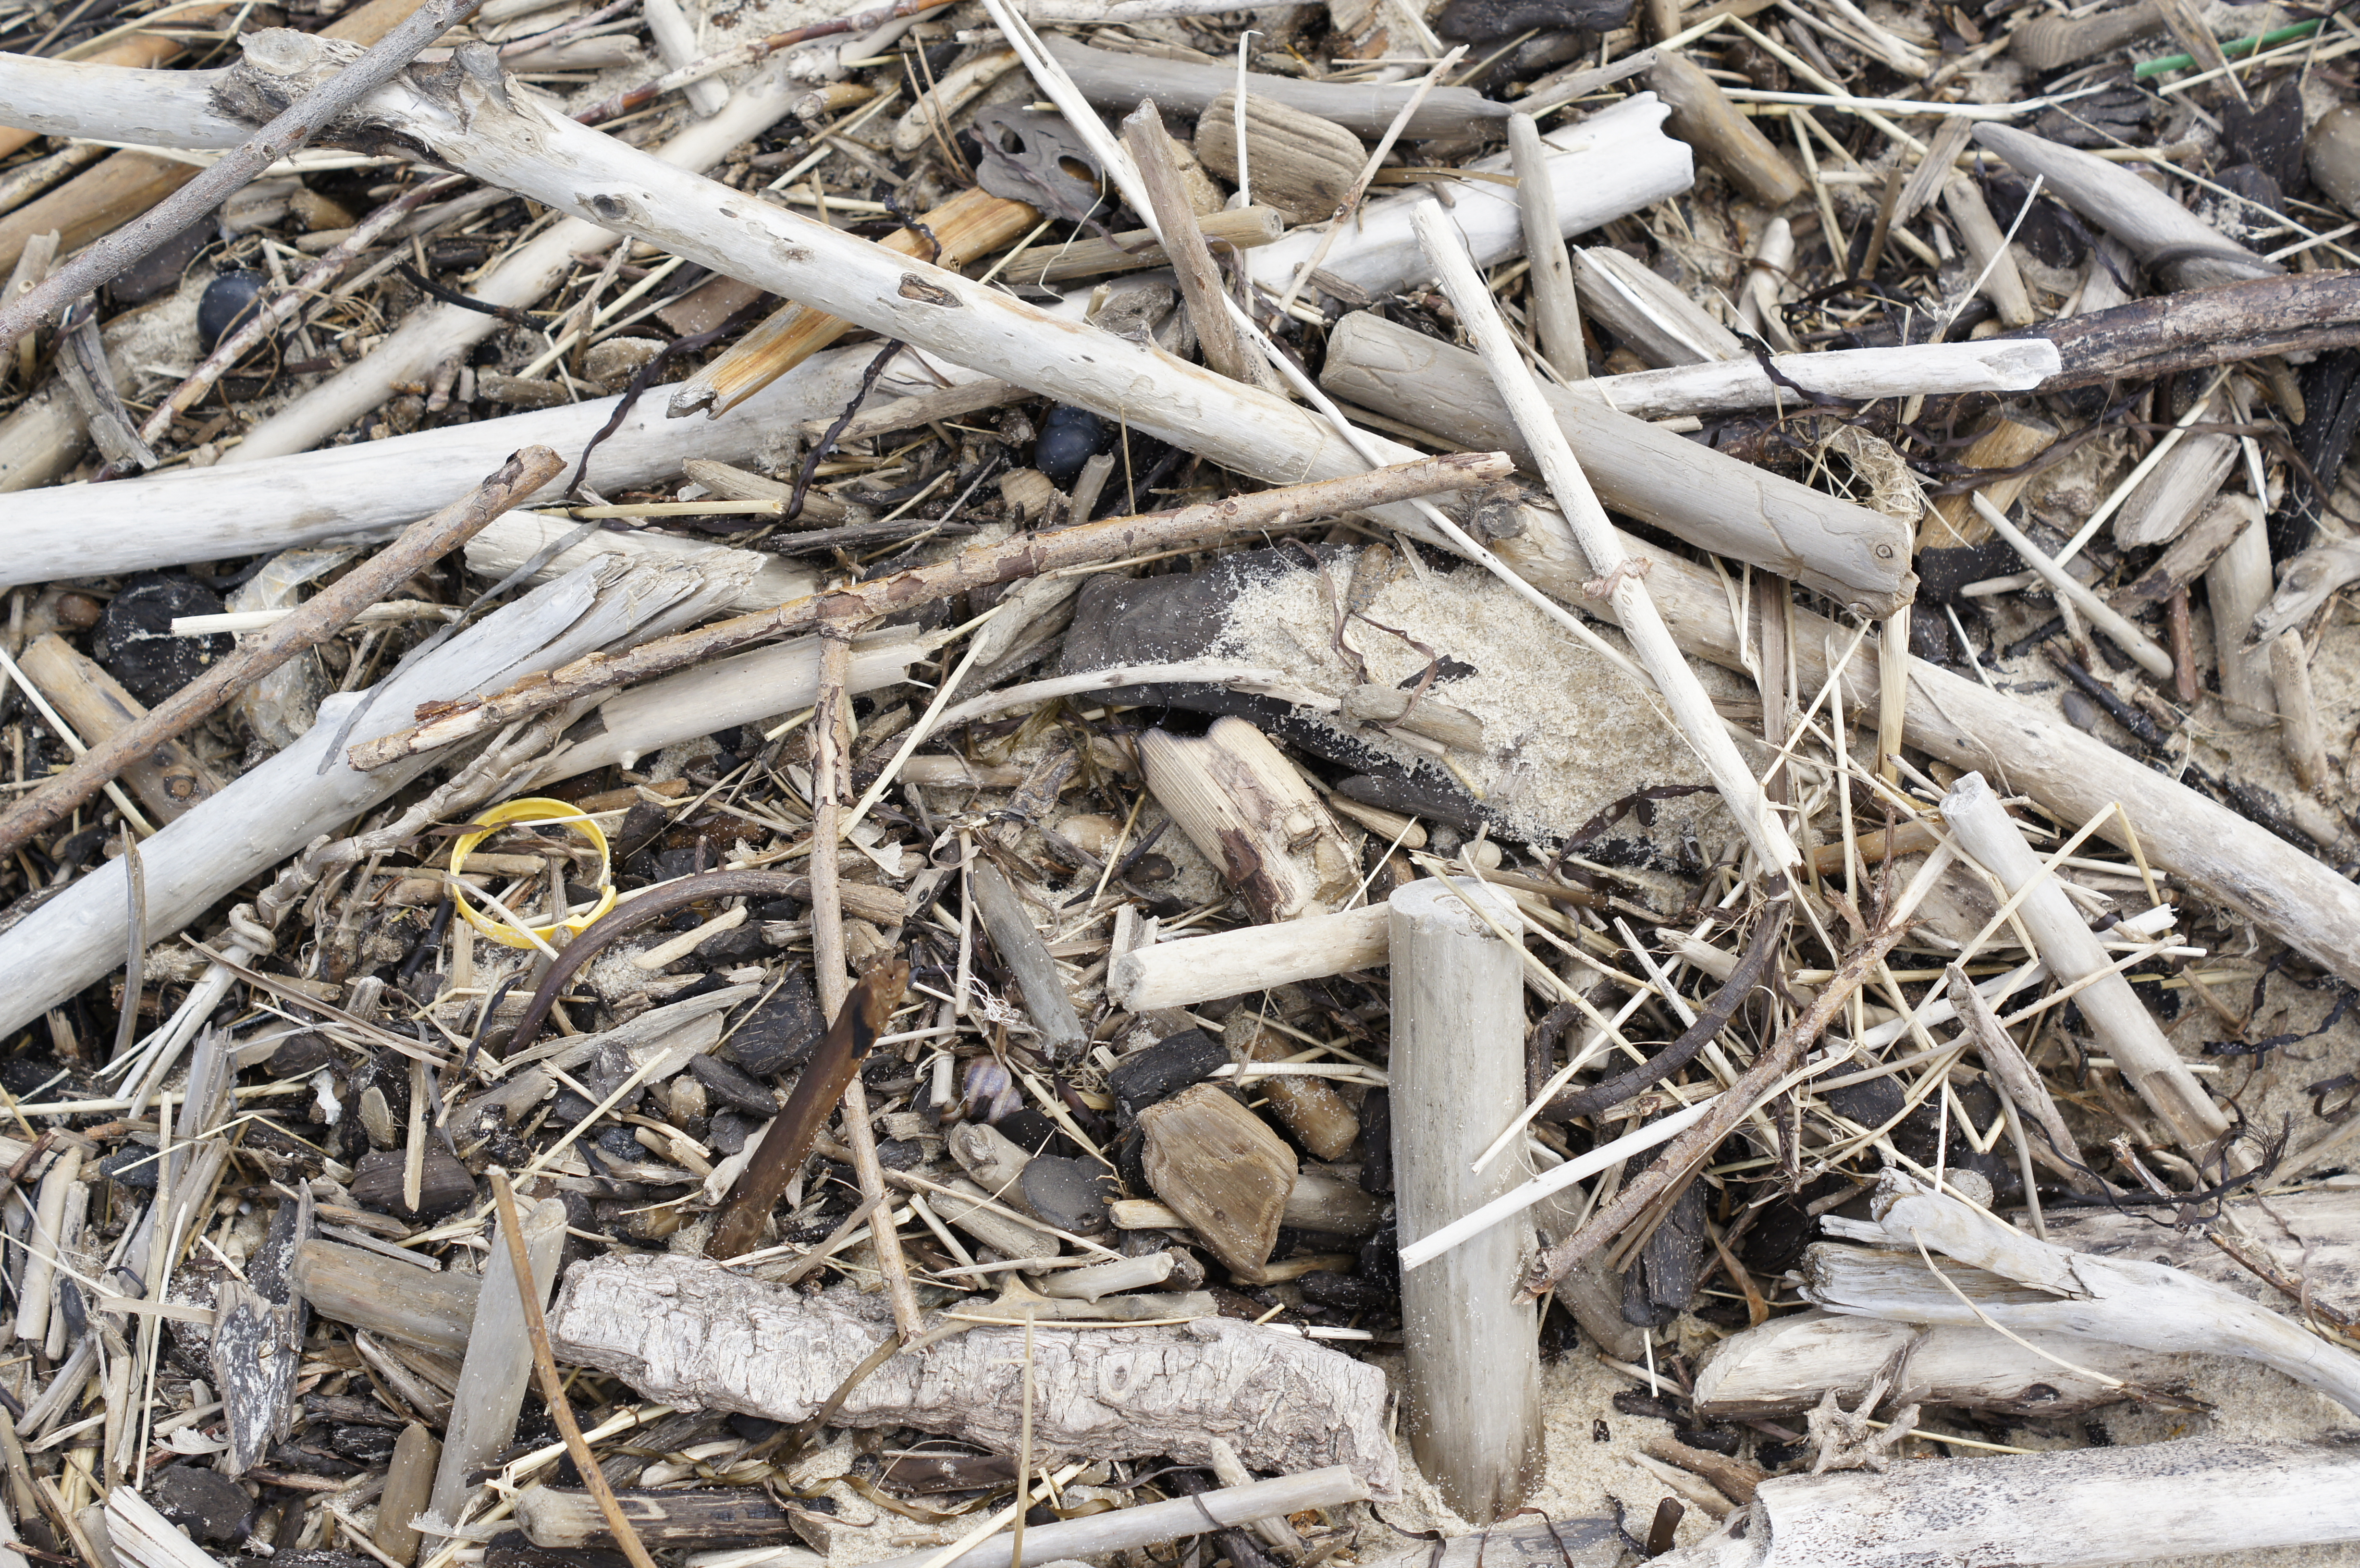
texture, twig, branch, straw, wood, plant, soil